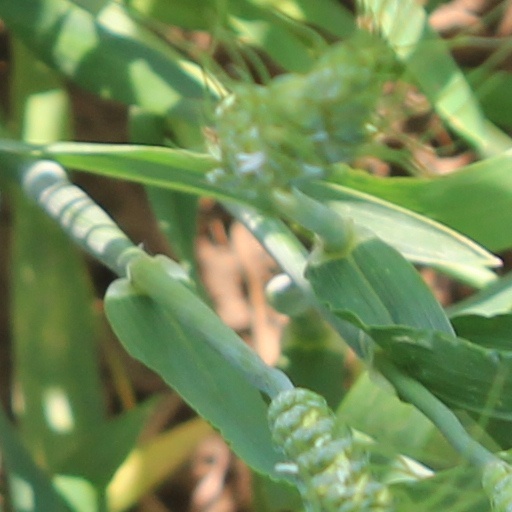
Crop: wheat